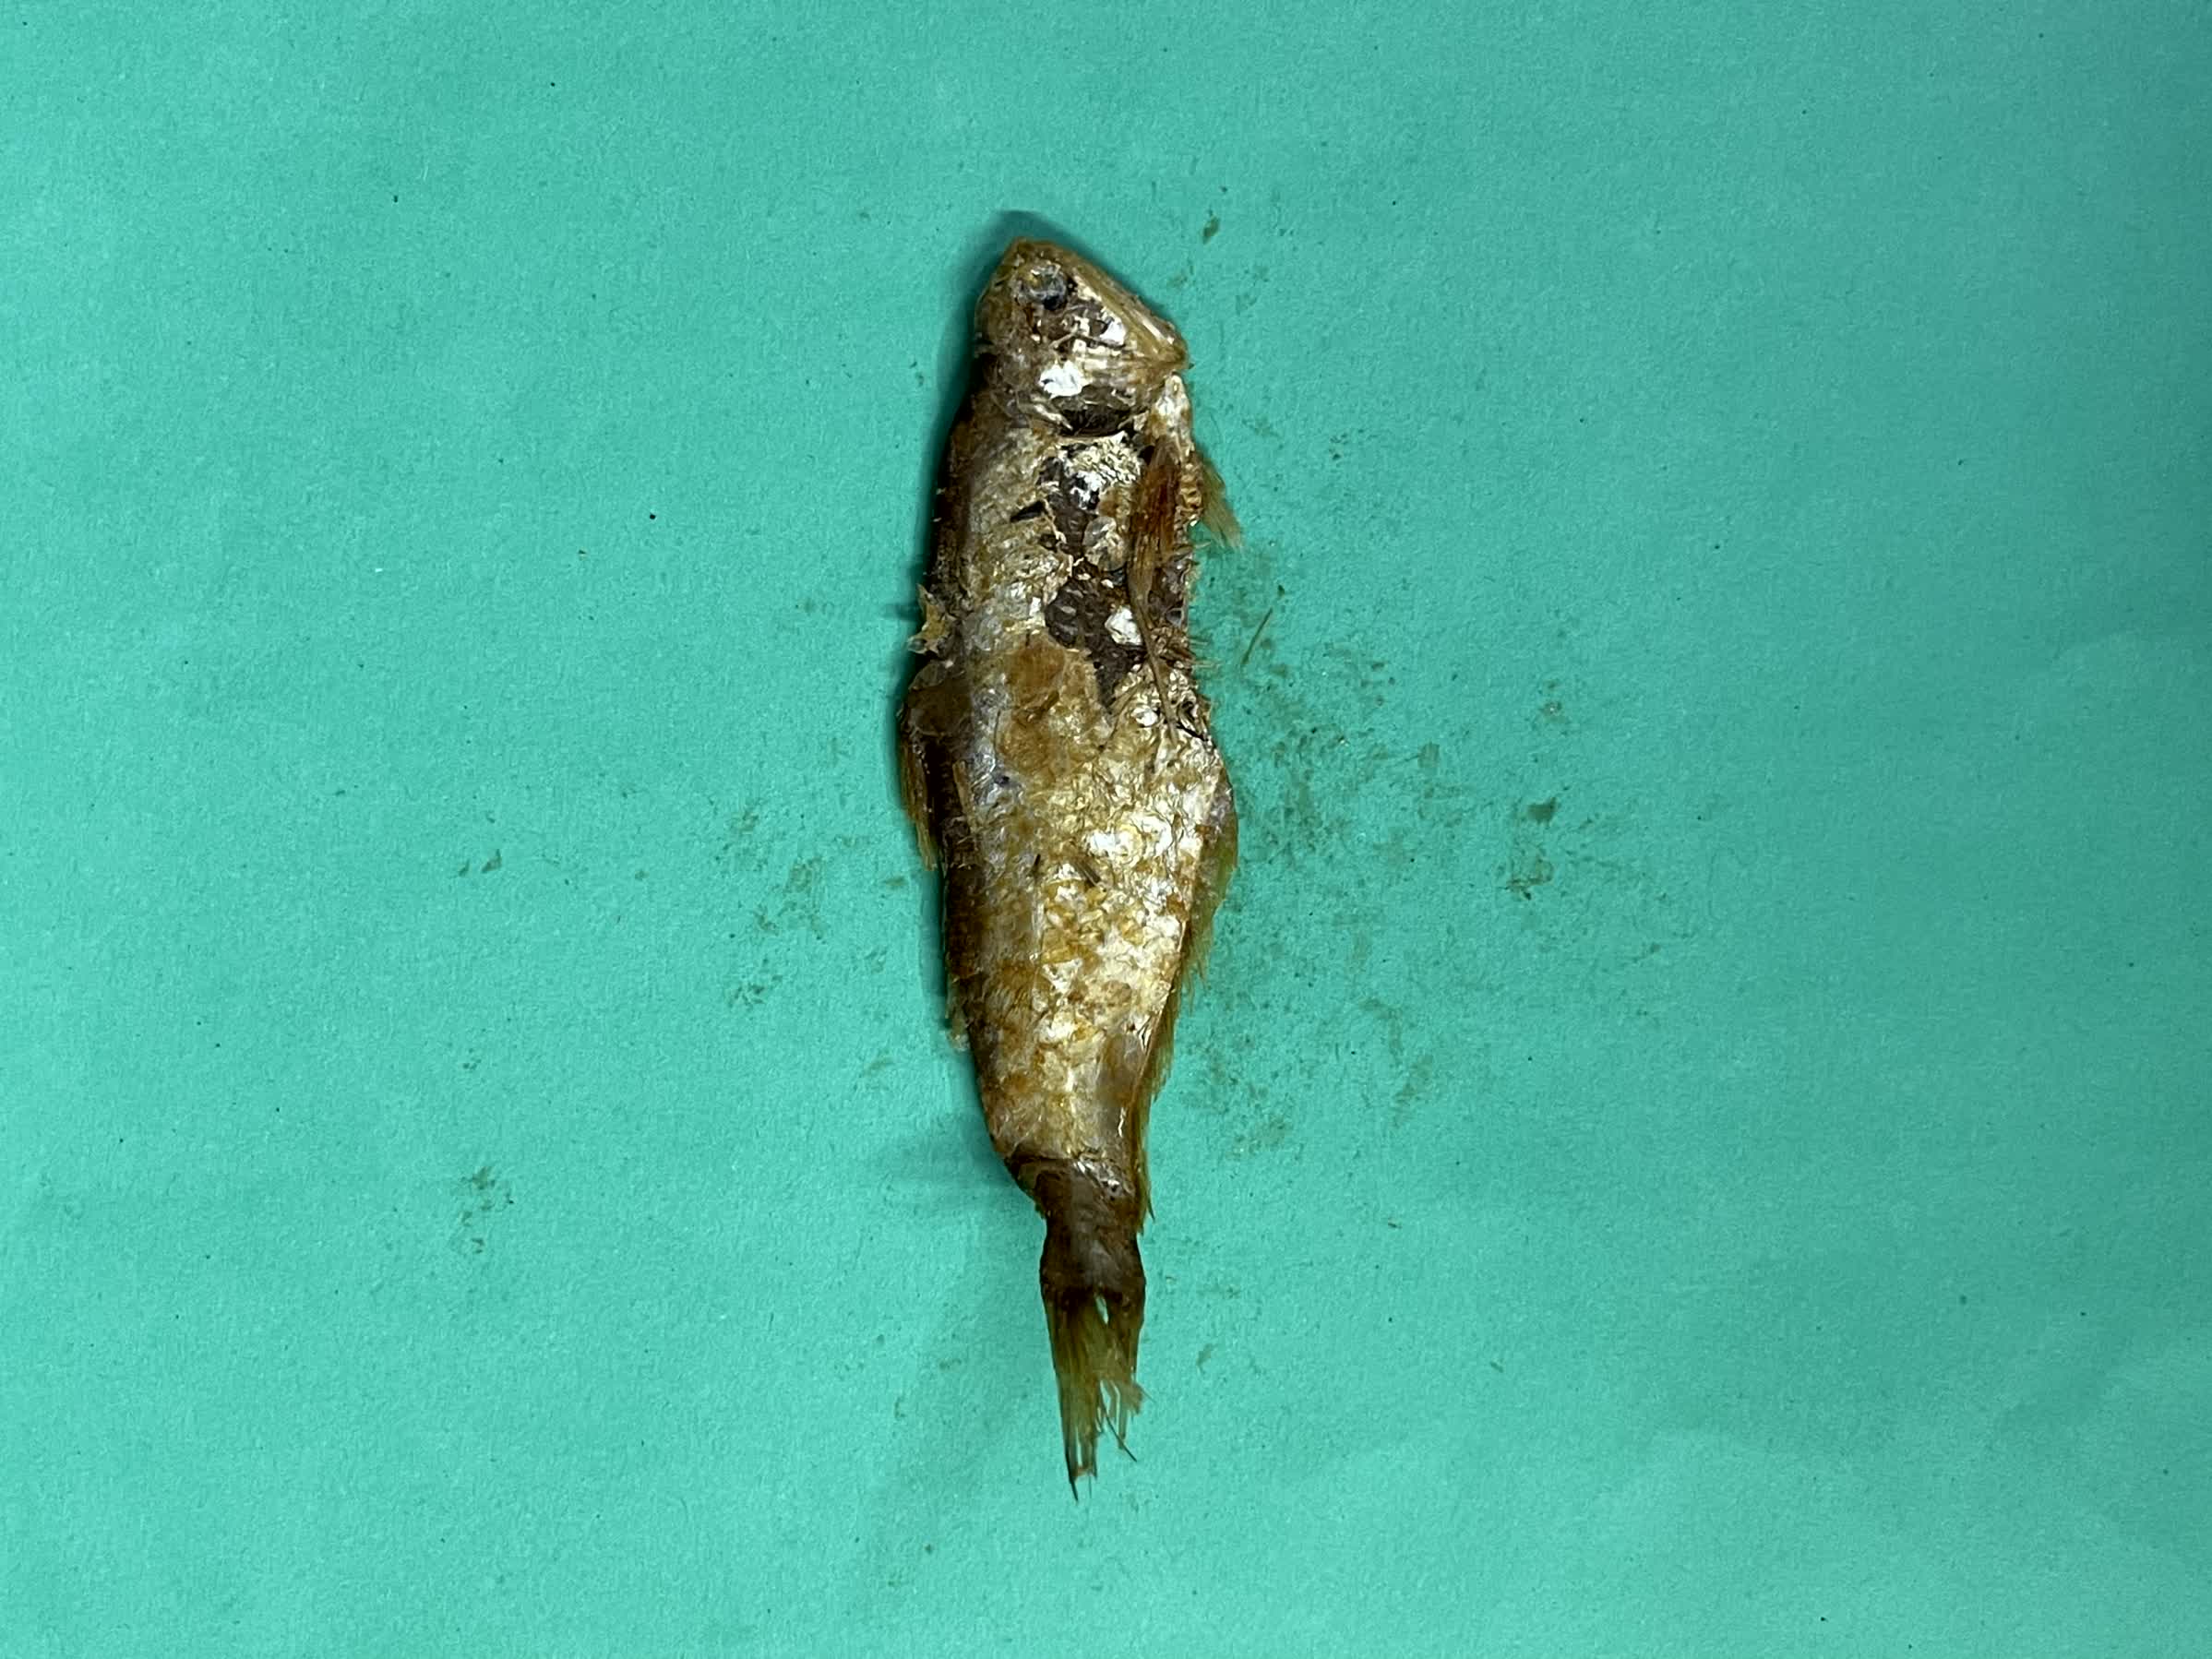
Species: Bashpata